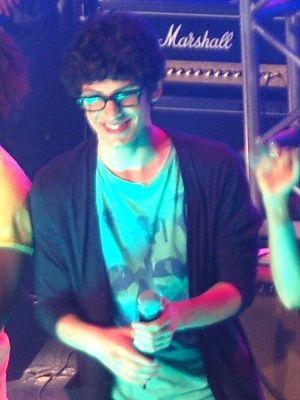
Matthew Harrison Bennett, dit Matt Bennett, est un acteur, chanteur et scénariste américain né le 13 novembre 1991 à Massapequa. Il est célèbre pour son rôle de Robbie Shapiro dans la série télévisée Victorious.